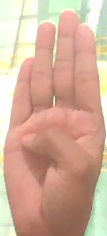
ASL sign: B